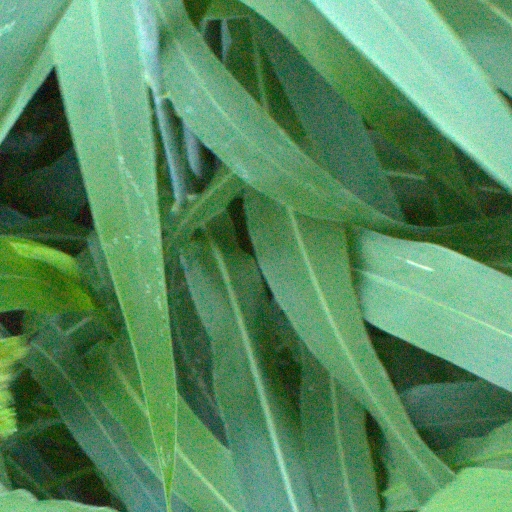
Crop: sorghum